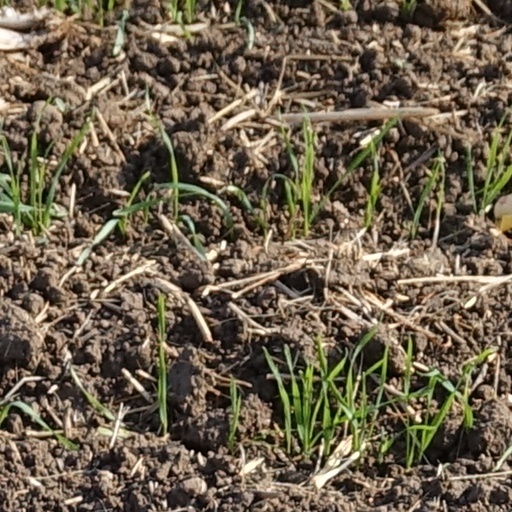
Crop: wheat